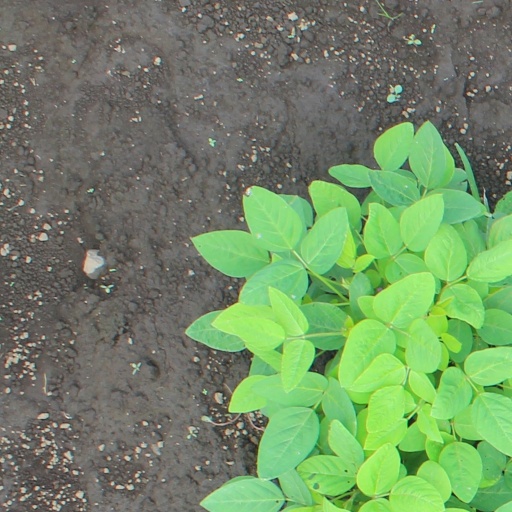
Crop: soybean